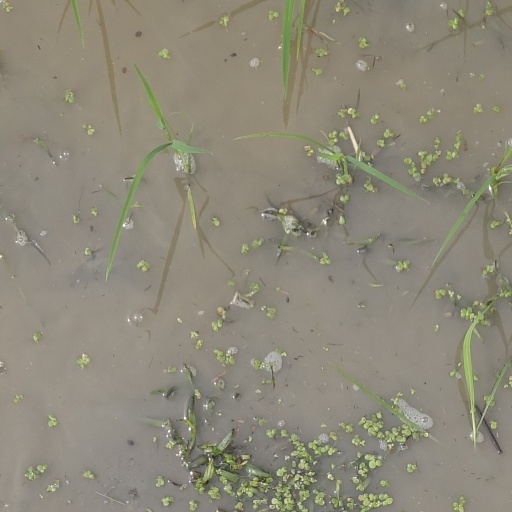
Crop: rice